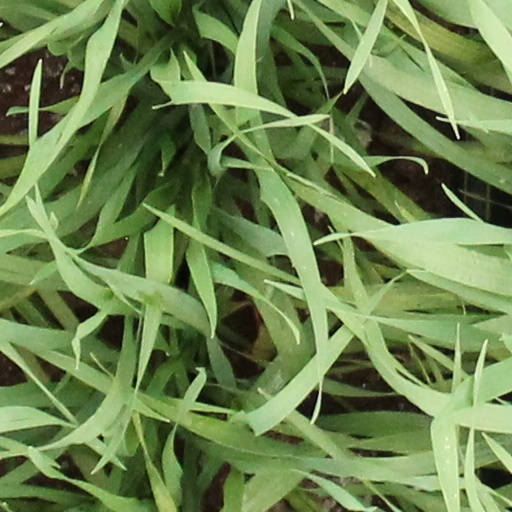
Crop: wheat